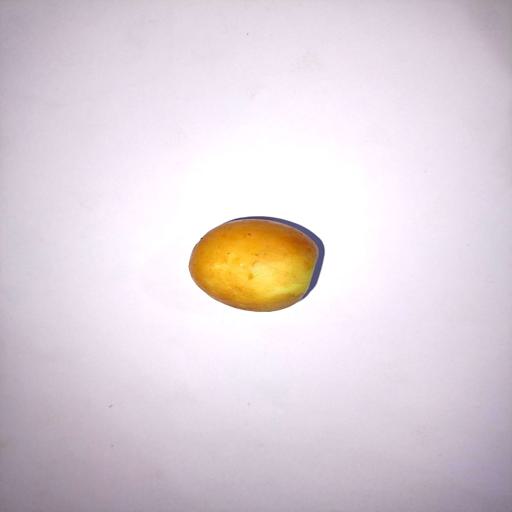
Label: healthy